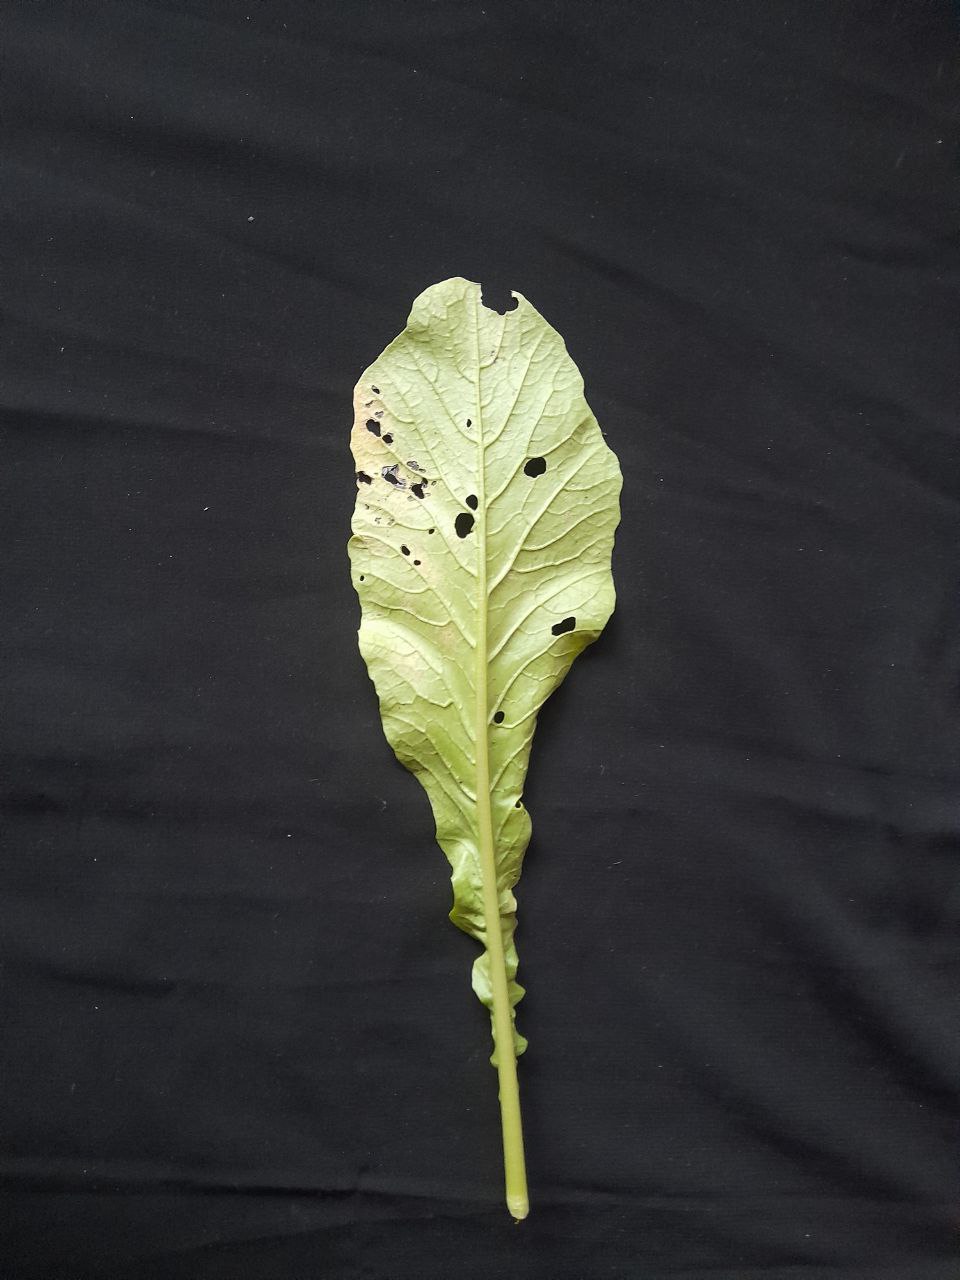
Label: flea beetle